Electorate of Saxony

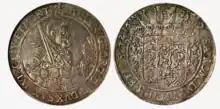
1620 Taler - John George I

The Electorate of Saxony, also known as Electoral Saxony ( or ), was a territory of the Holy Roman Empire from 1356 to 1806 initially centred on Wittenberg that came to include areas around the cities of Dresden, Leipzig and Chemnitz. It was a major Holy Roman state, being an electorate and the original protecting power of Protestant principalities until that role was later taken by its neighbor, Brandenburg-Prussia.